Presidency of Nayib Bukele

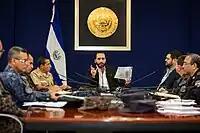
Bukele and members of his cabinet discussing phase two of the Territorial Control Plan, July 2019

In December 2022, Bukele tweeted that he believed that the country's 262 municipalities should be reduced to 50. He called it "absurd" ("") that El Salvador, around in size, had so many municipalities. Some lawyers and politicians criticized Bukele's proposed reduction as an attempt to consolidate power by gerrymandering. His allies supported the proposal, with some proposing a reduction in the number of Legislative Assembly seats.